Flag of the Netherlands

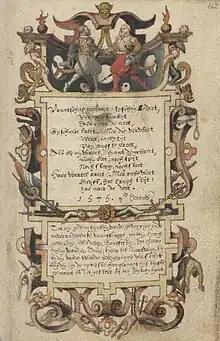
"Vruntschap" of Jan van Hout (1575), the oldest known colour illustration of the Dutch flag. The flag is sticking out at the left of the top panel.

The national flag of the Netherlands is a tricolour flag. The horizontal fesses are bands of equal size in the colours from top to bottom, red (officially described as a "bright vermilion"), white (silver), and blue ("cobalt blue"). The flag proportions (width:length) are 2:3. The colour parameters were defined in November 1958 by the NEN (former HCNN) in as the following: